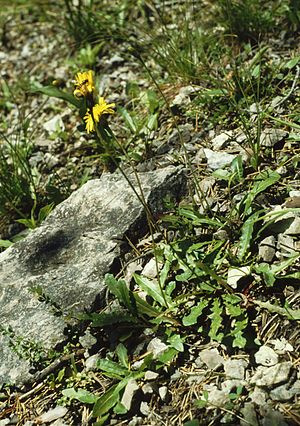
Borst
Stivhåret borst (Leontodon hispidus).
Borst er udbredt i Europa og Asien. Det er stauder med en grundstillet roset af smalle, tandede-fligede blade. Den bladløse stængel bærer én eller få kurve. Blomsterne er gule. Slægten består af omkring 50 arter.